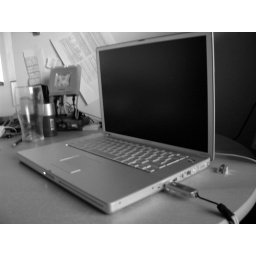
My PowerBook G4, in a very stylish black &amp;amp; white photo